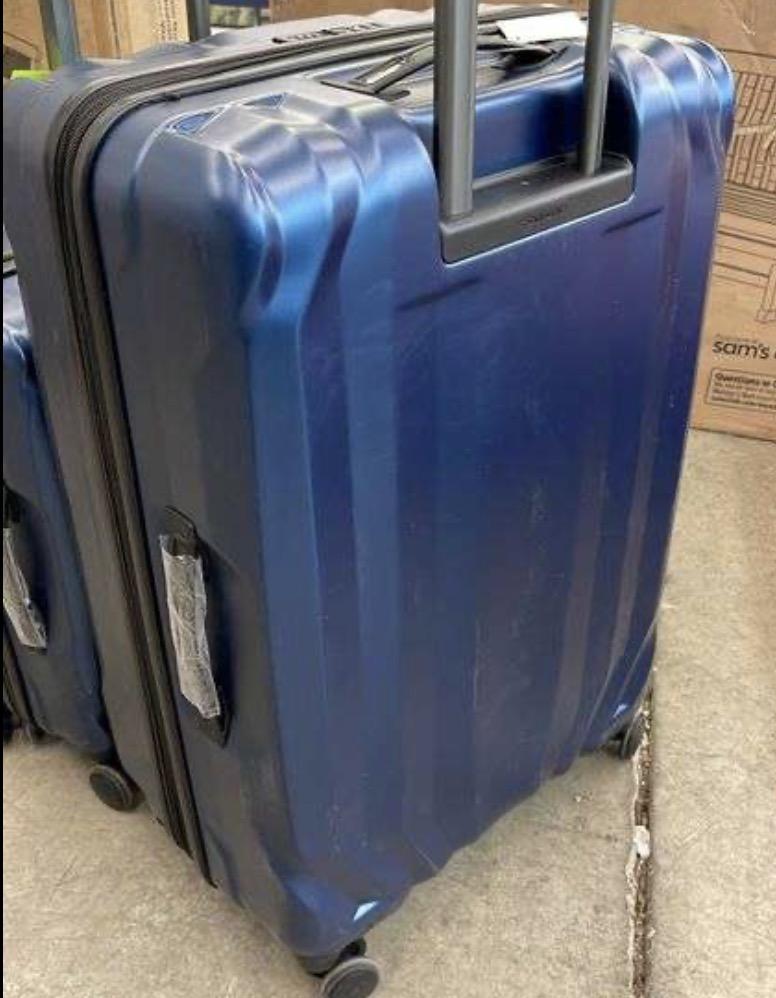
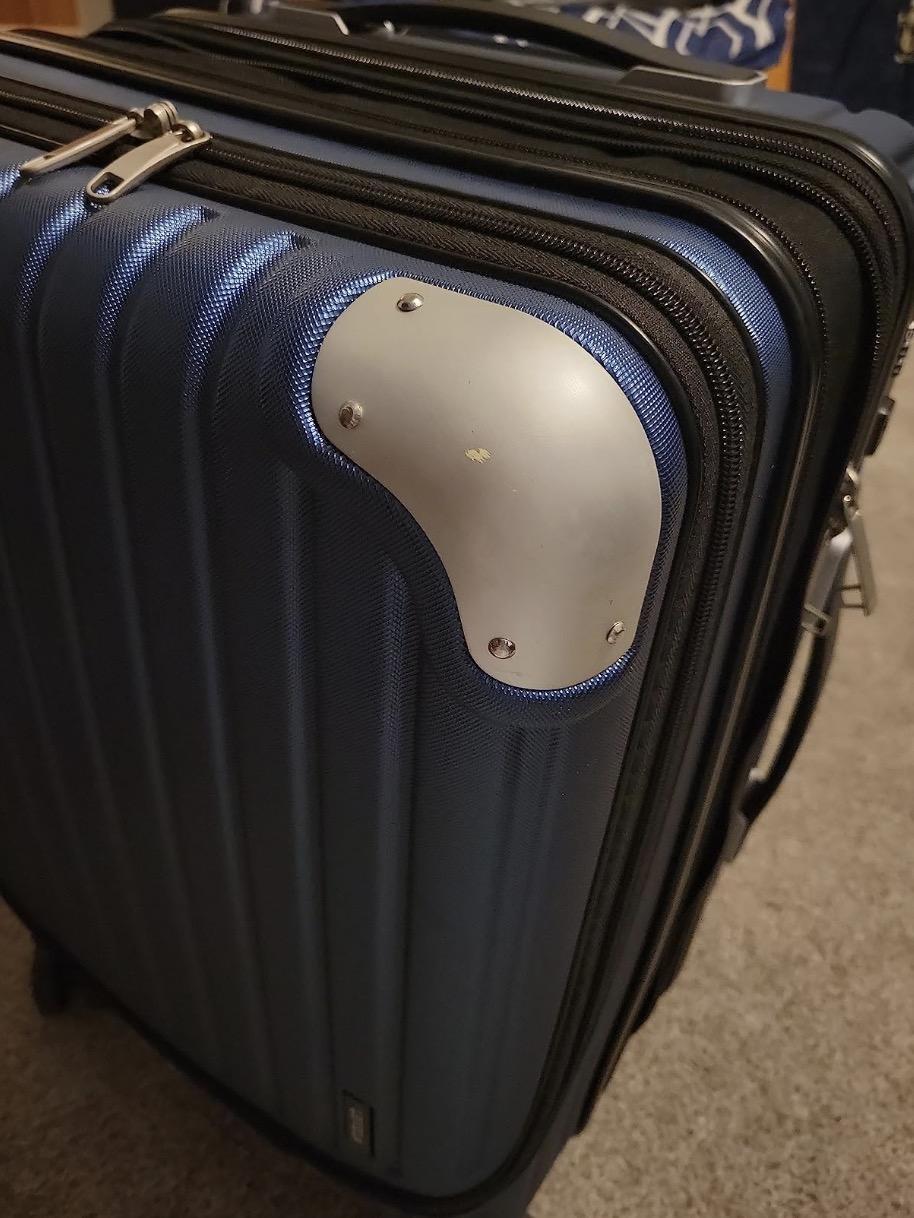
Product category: items_tea
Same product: no